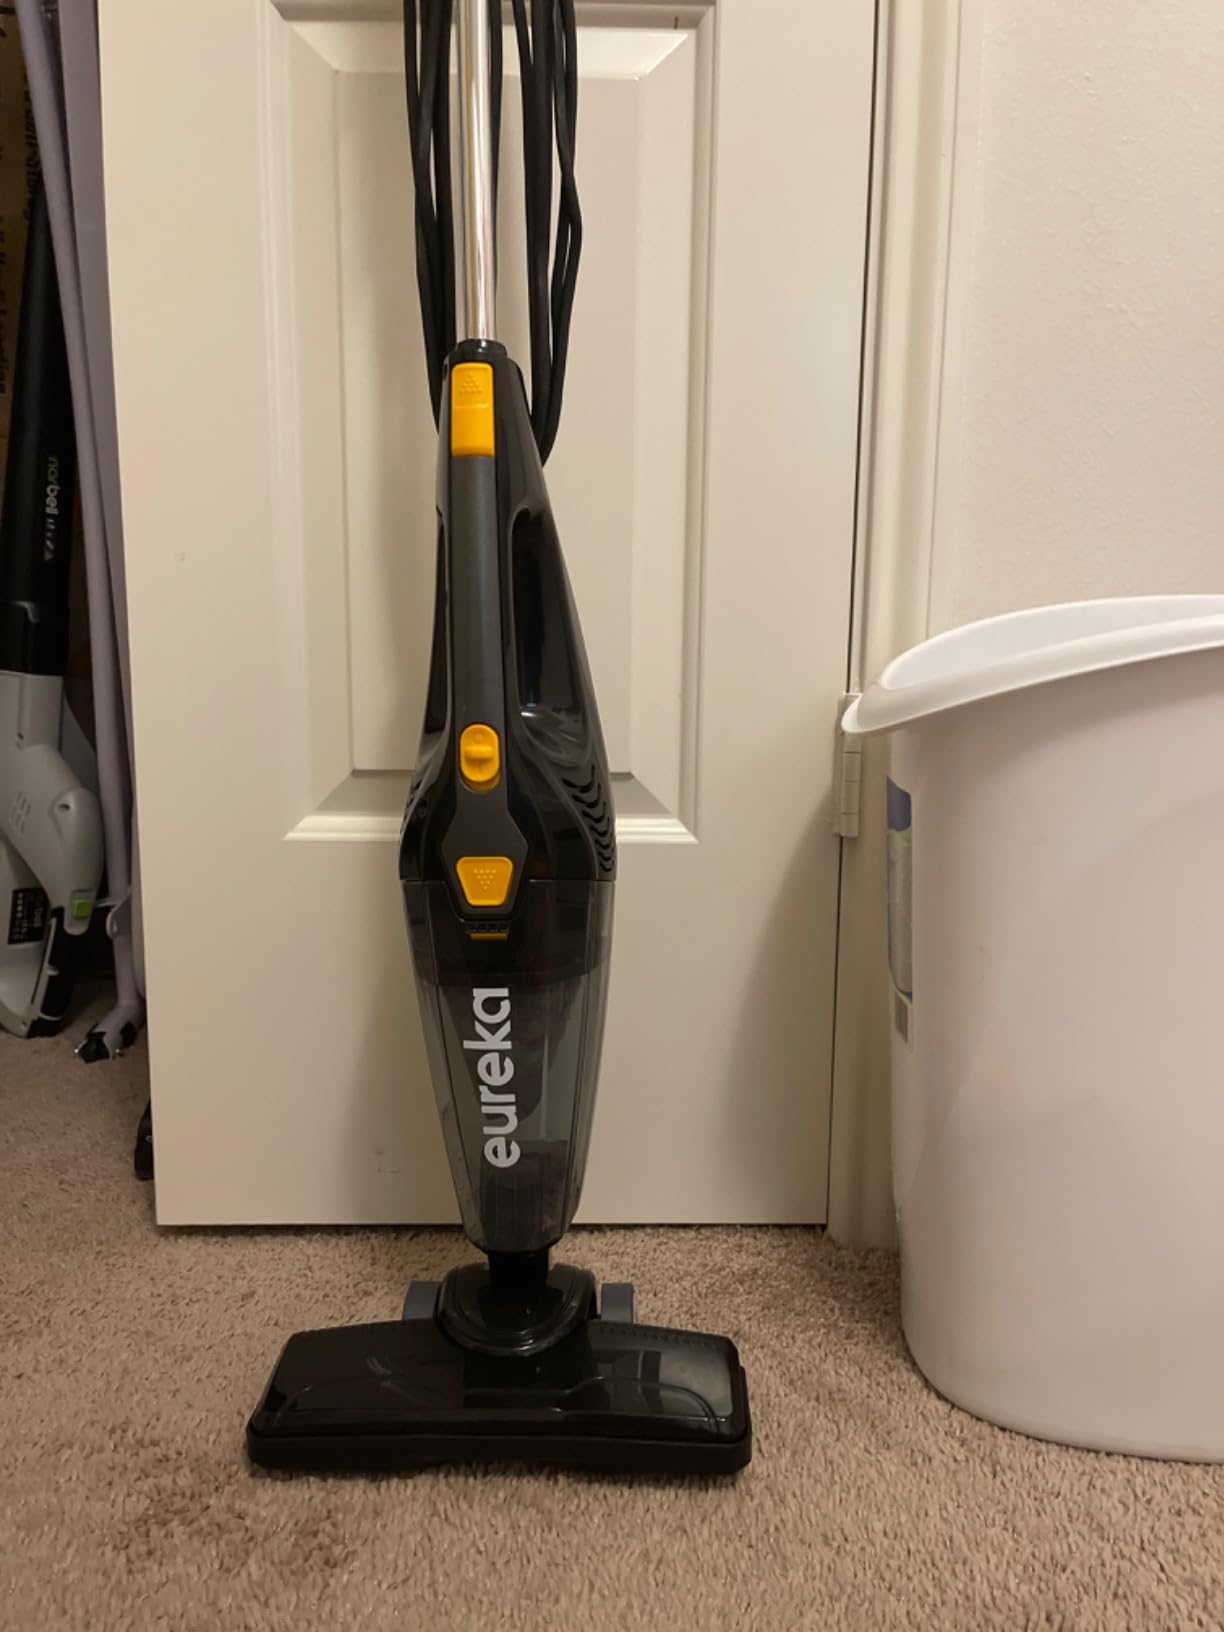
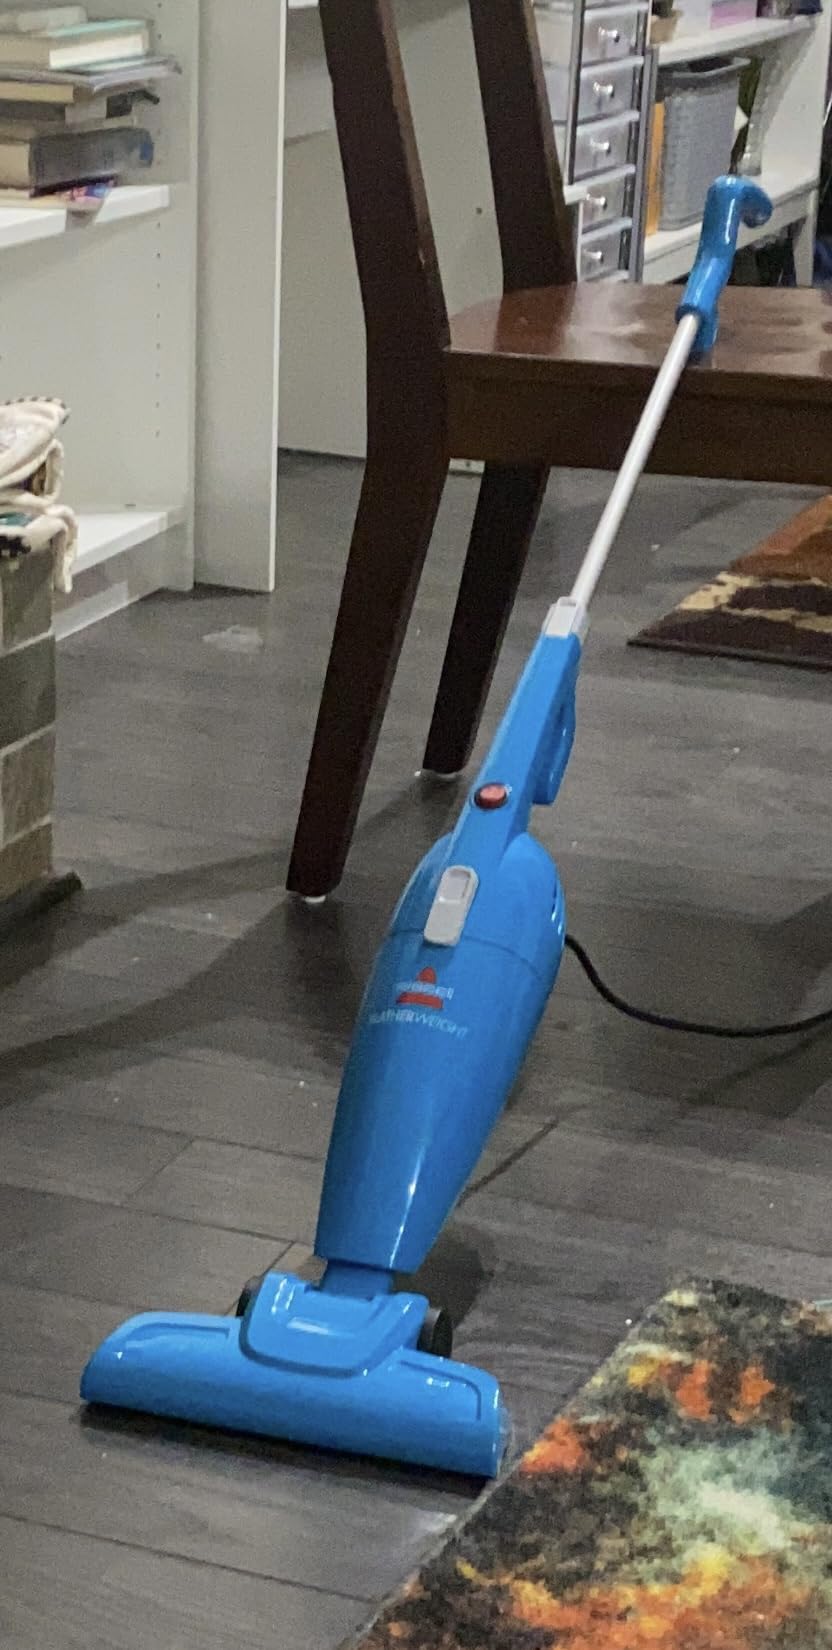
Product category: items_vacuum
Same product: no